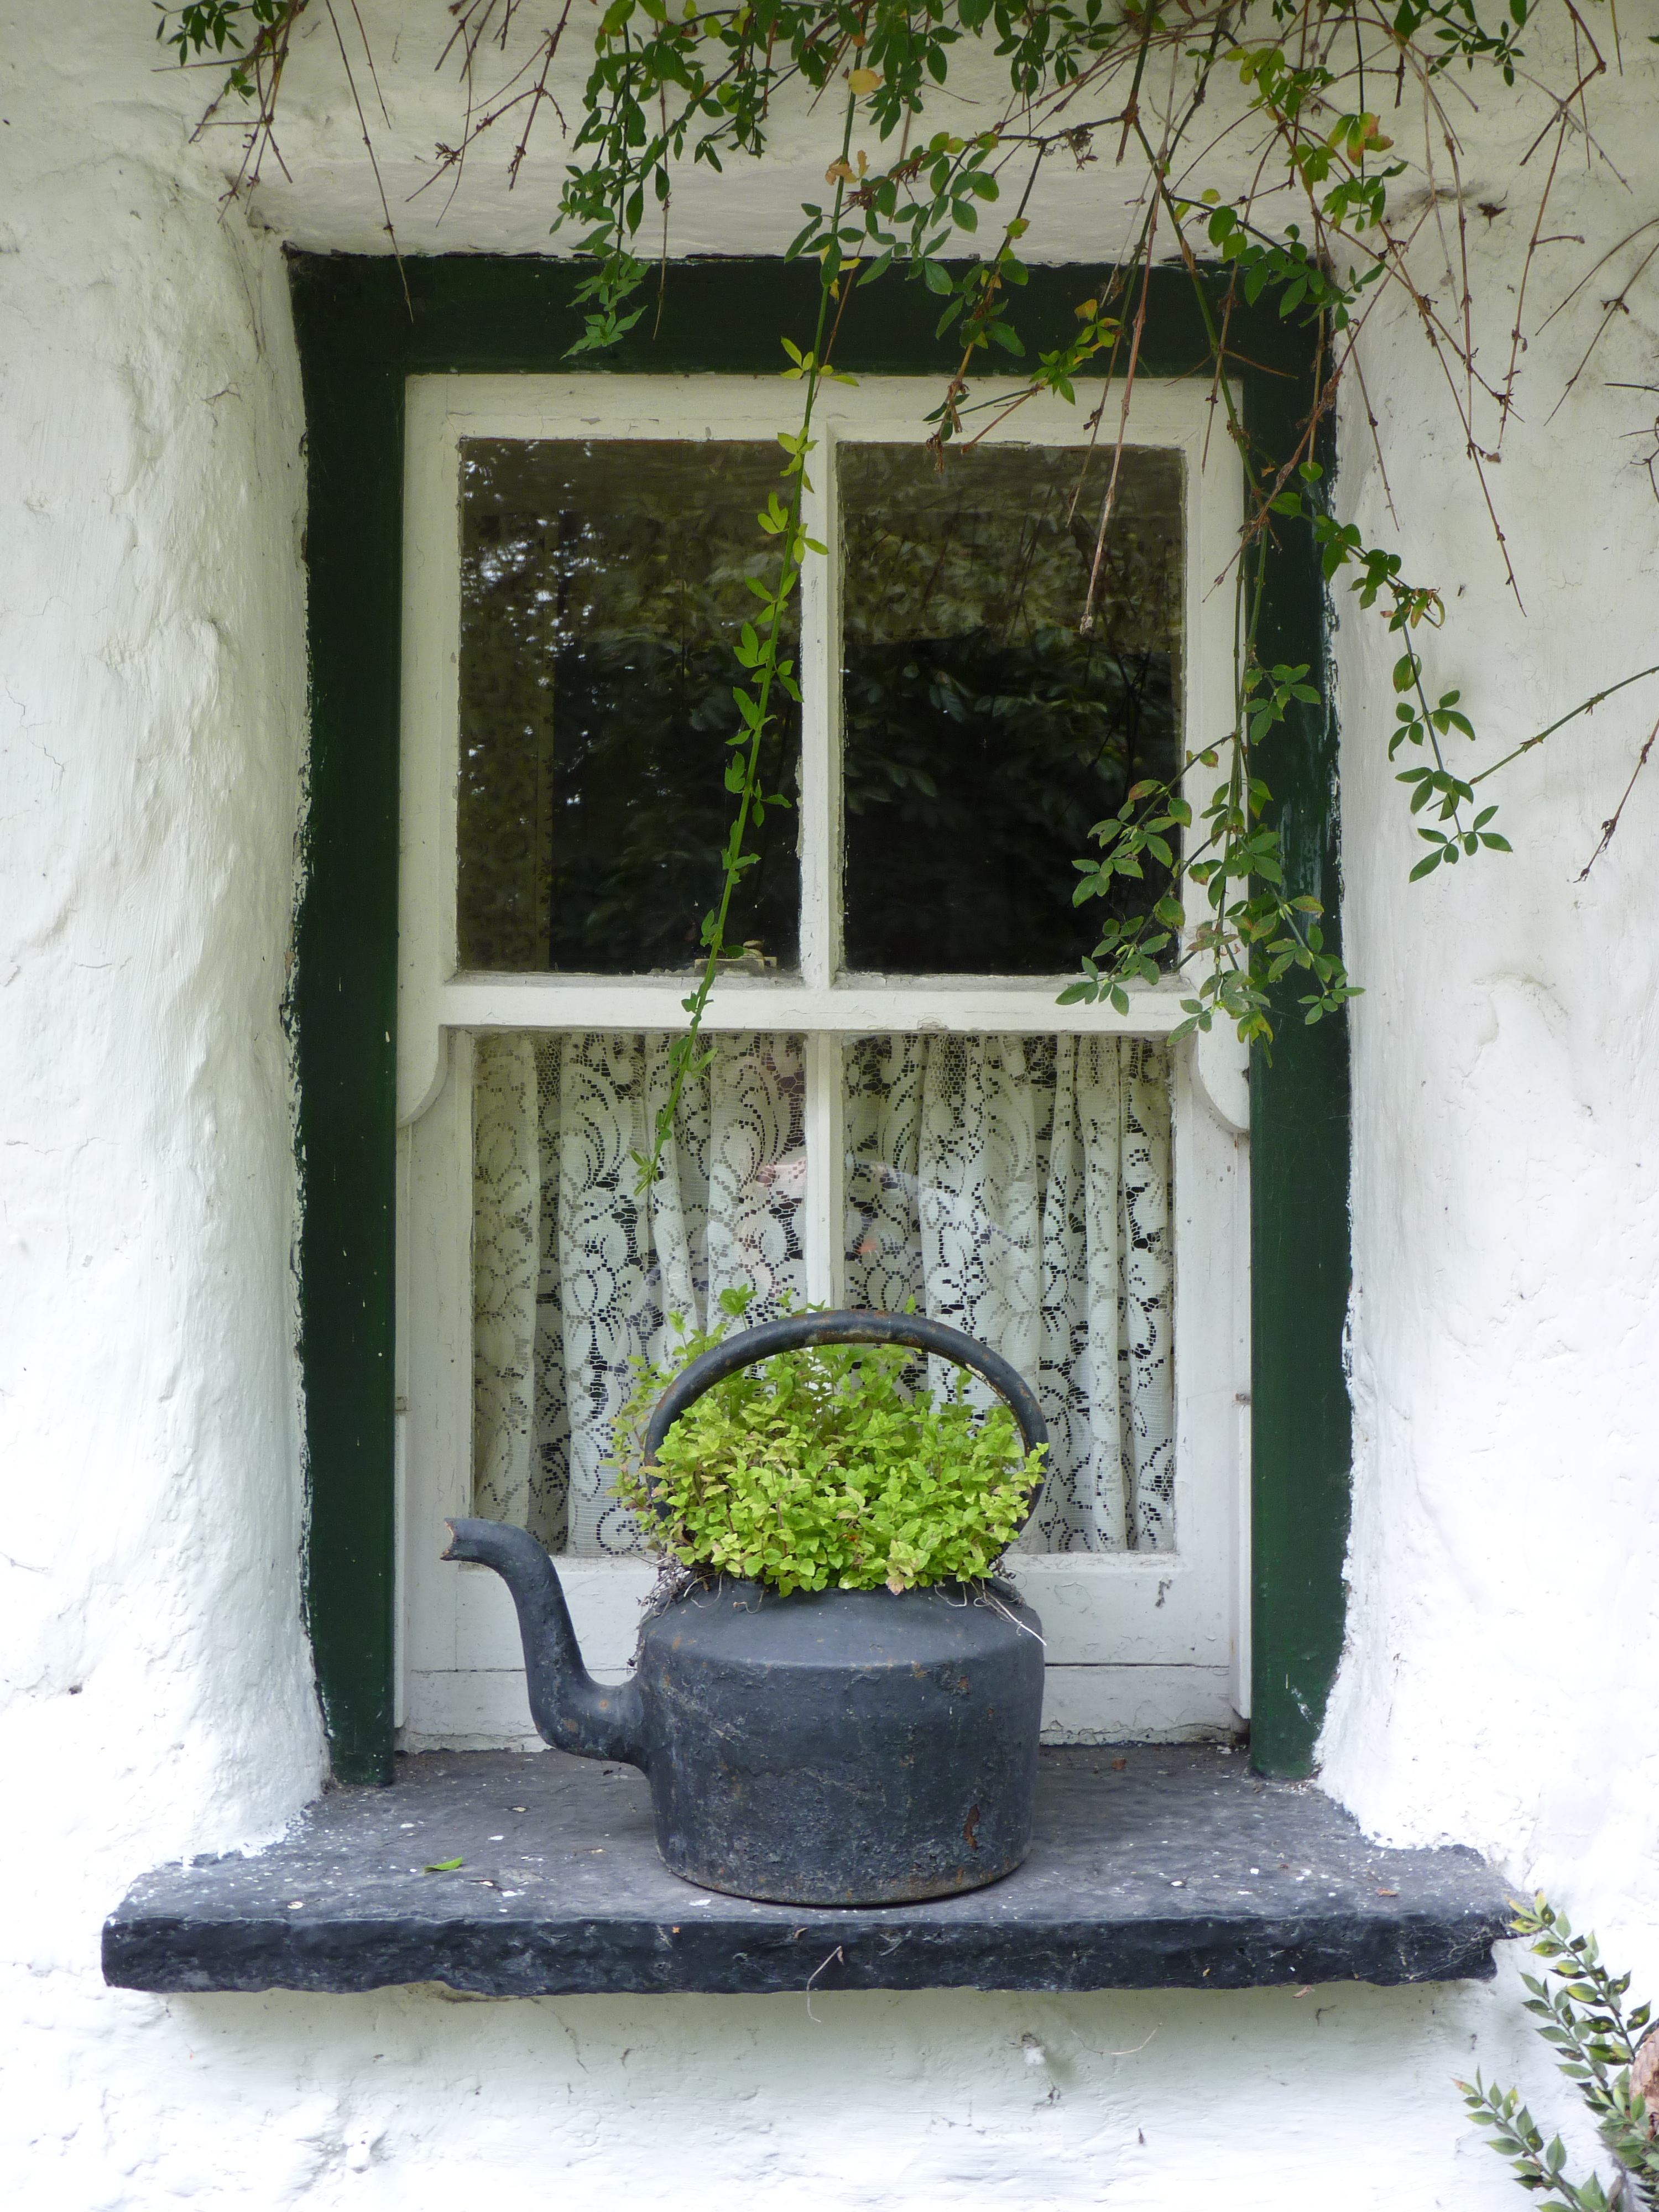
flower, window, green, cottage, backyard, garden, window sill, courtyard, ireland, irish, man made object